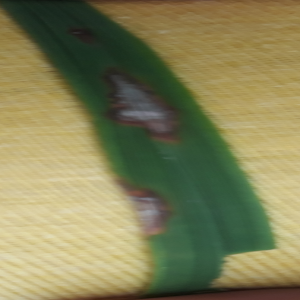
Disease: Blast